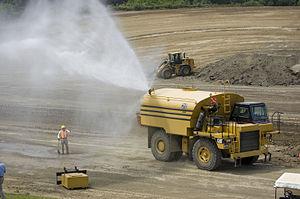
Caterpillar 769 avec citerne d'eau, pour arrosage des pistes contre la poussière
La poussière est constituée de fibres et débris fins, assez légers pour être mis en suspension dans l'air, ou plus généralement, de matériaux particulaires d'un diamètre inférieur à 500 micromètres. Elle peut poser des problèmes graves pour la santé des humains, des animaux et des plantes, mais aussi pour le fonctionnement des machines.